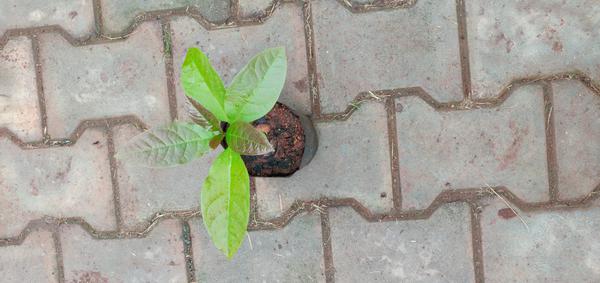
Plant: Avacado